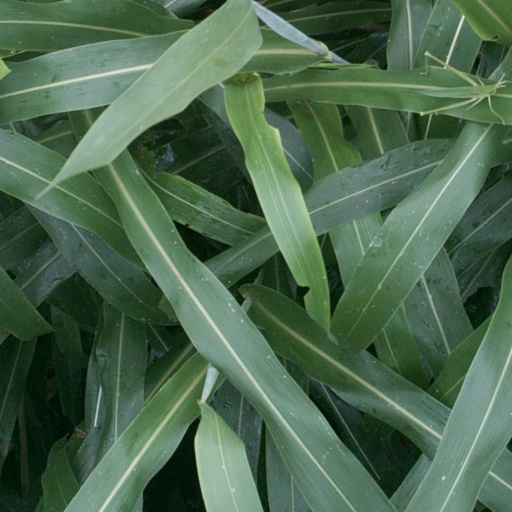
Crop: sorghum